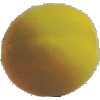
Label: Peach 2